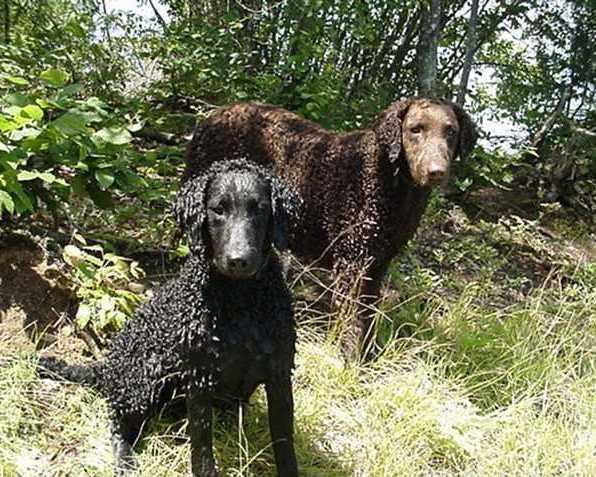
curly-coated_retriever